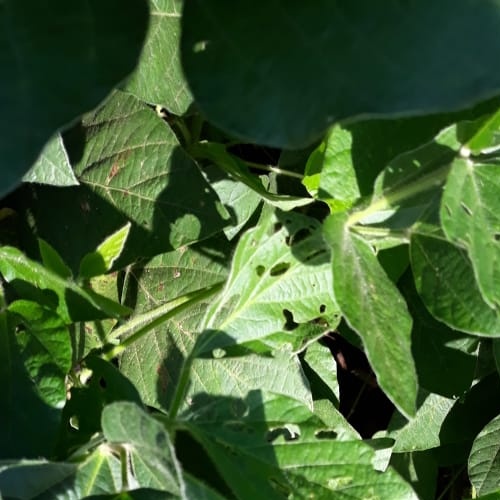
Label: Caterpillar